Destiny Road (film)

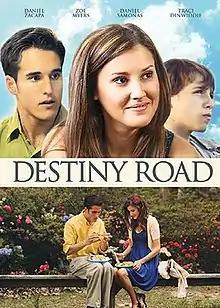
Film poster

Destiny Road is a 2012 Brazilian-American Christian drama film directed by Robert C. Treveiler, based on R. R. Soares' 2004 book of the same name. The film stars Daniel Zacapa, Traci Dinwiddie and Zoe Myers. The soundtrack of the film contains Thalles Roberto's song "Maravilha". The film was released on December 12, 2012.